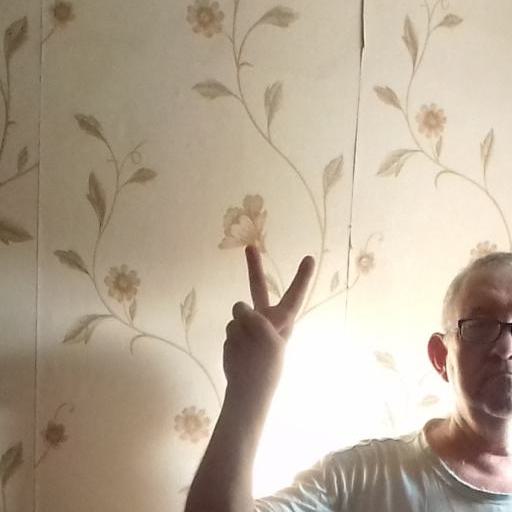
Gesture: peace